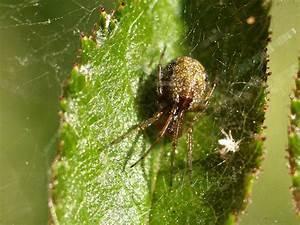
spider